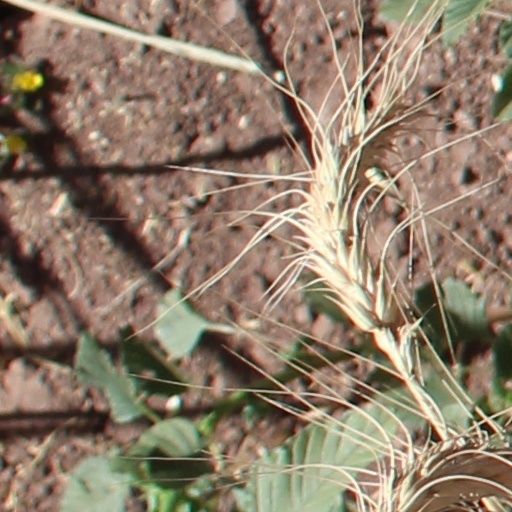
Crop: wheat